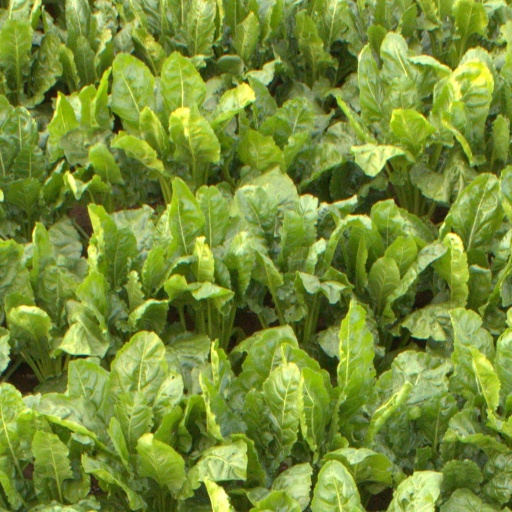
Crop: sugar beet